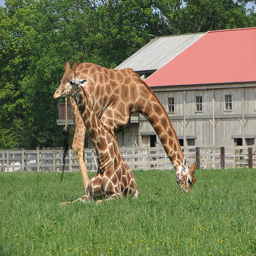
Two giraffe standing next to each other on a  field.
A large giraffe and a baby giraffe one is grazing.
A pair of giraffes standing in tall grass grazing.
Pair of giraffes in grassy field near wooden buildings.
Two adult giraffes in a field behind a barn.